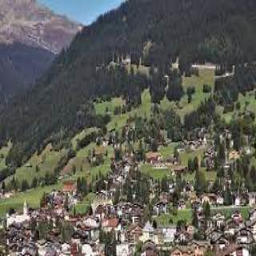
Triesenberg